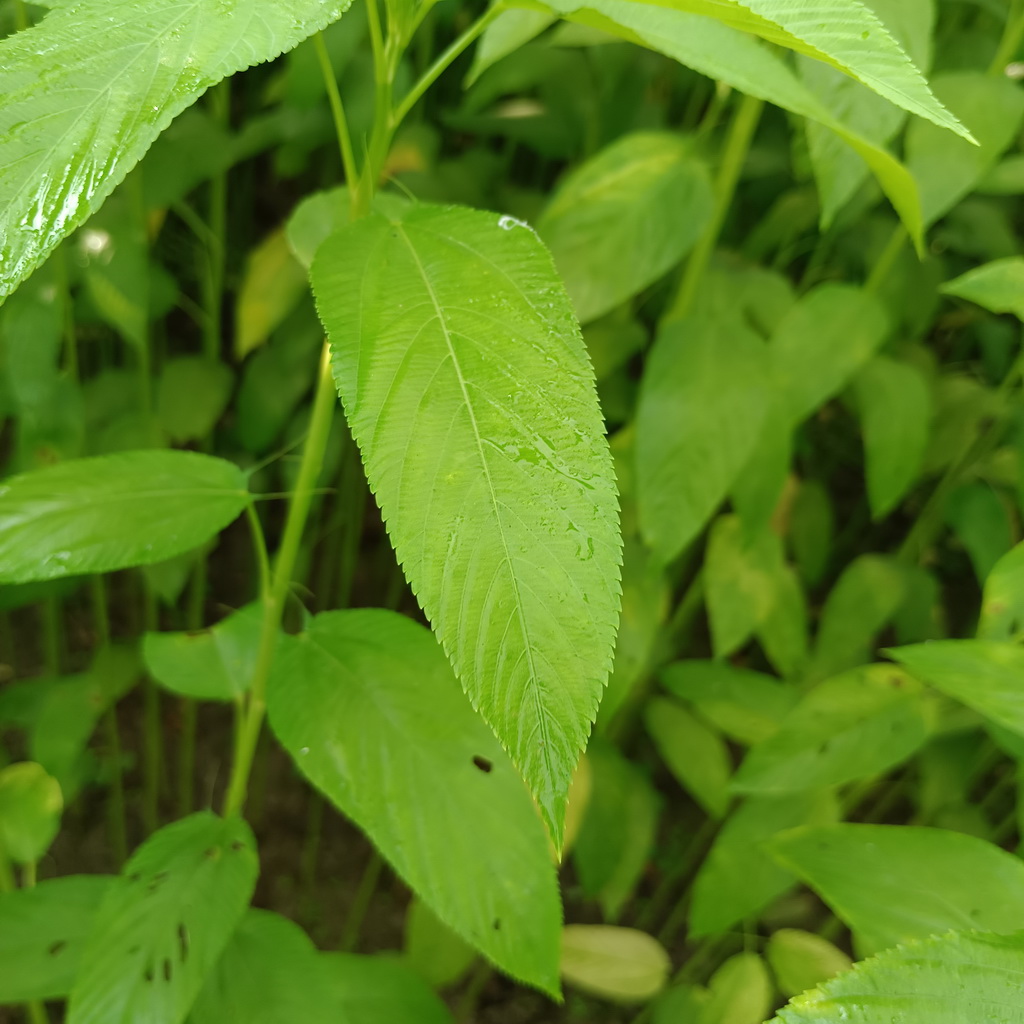
Label: Fresh